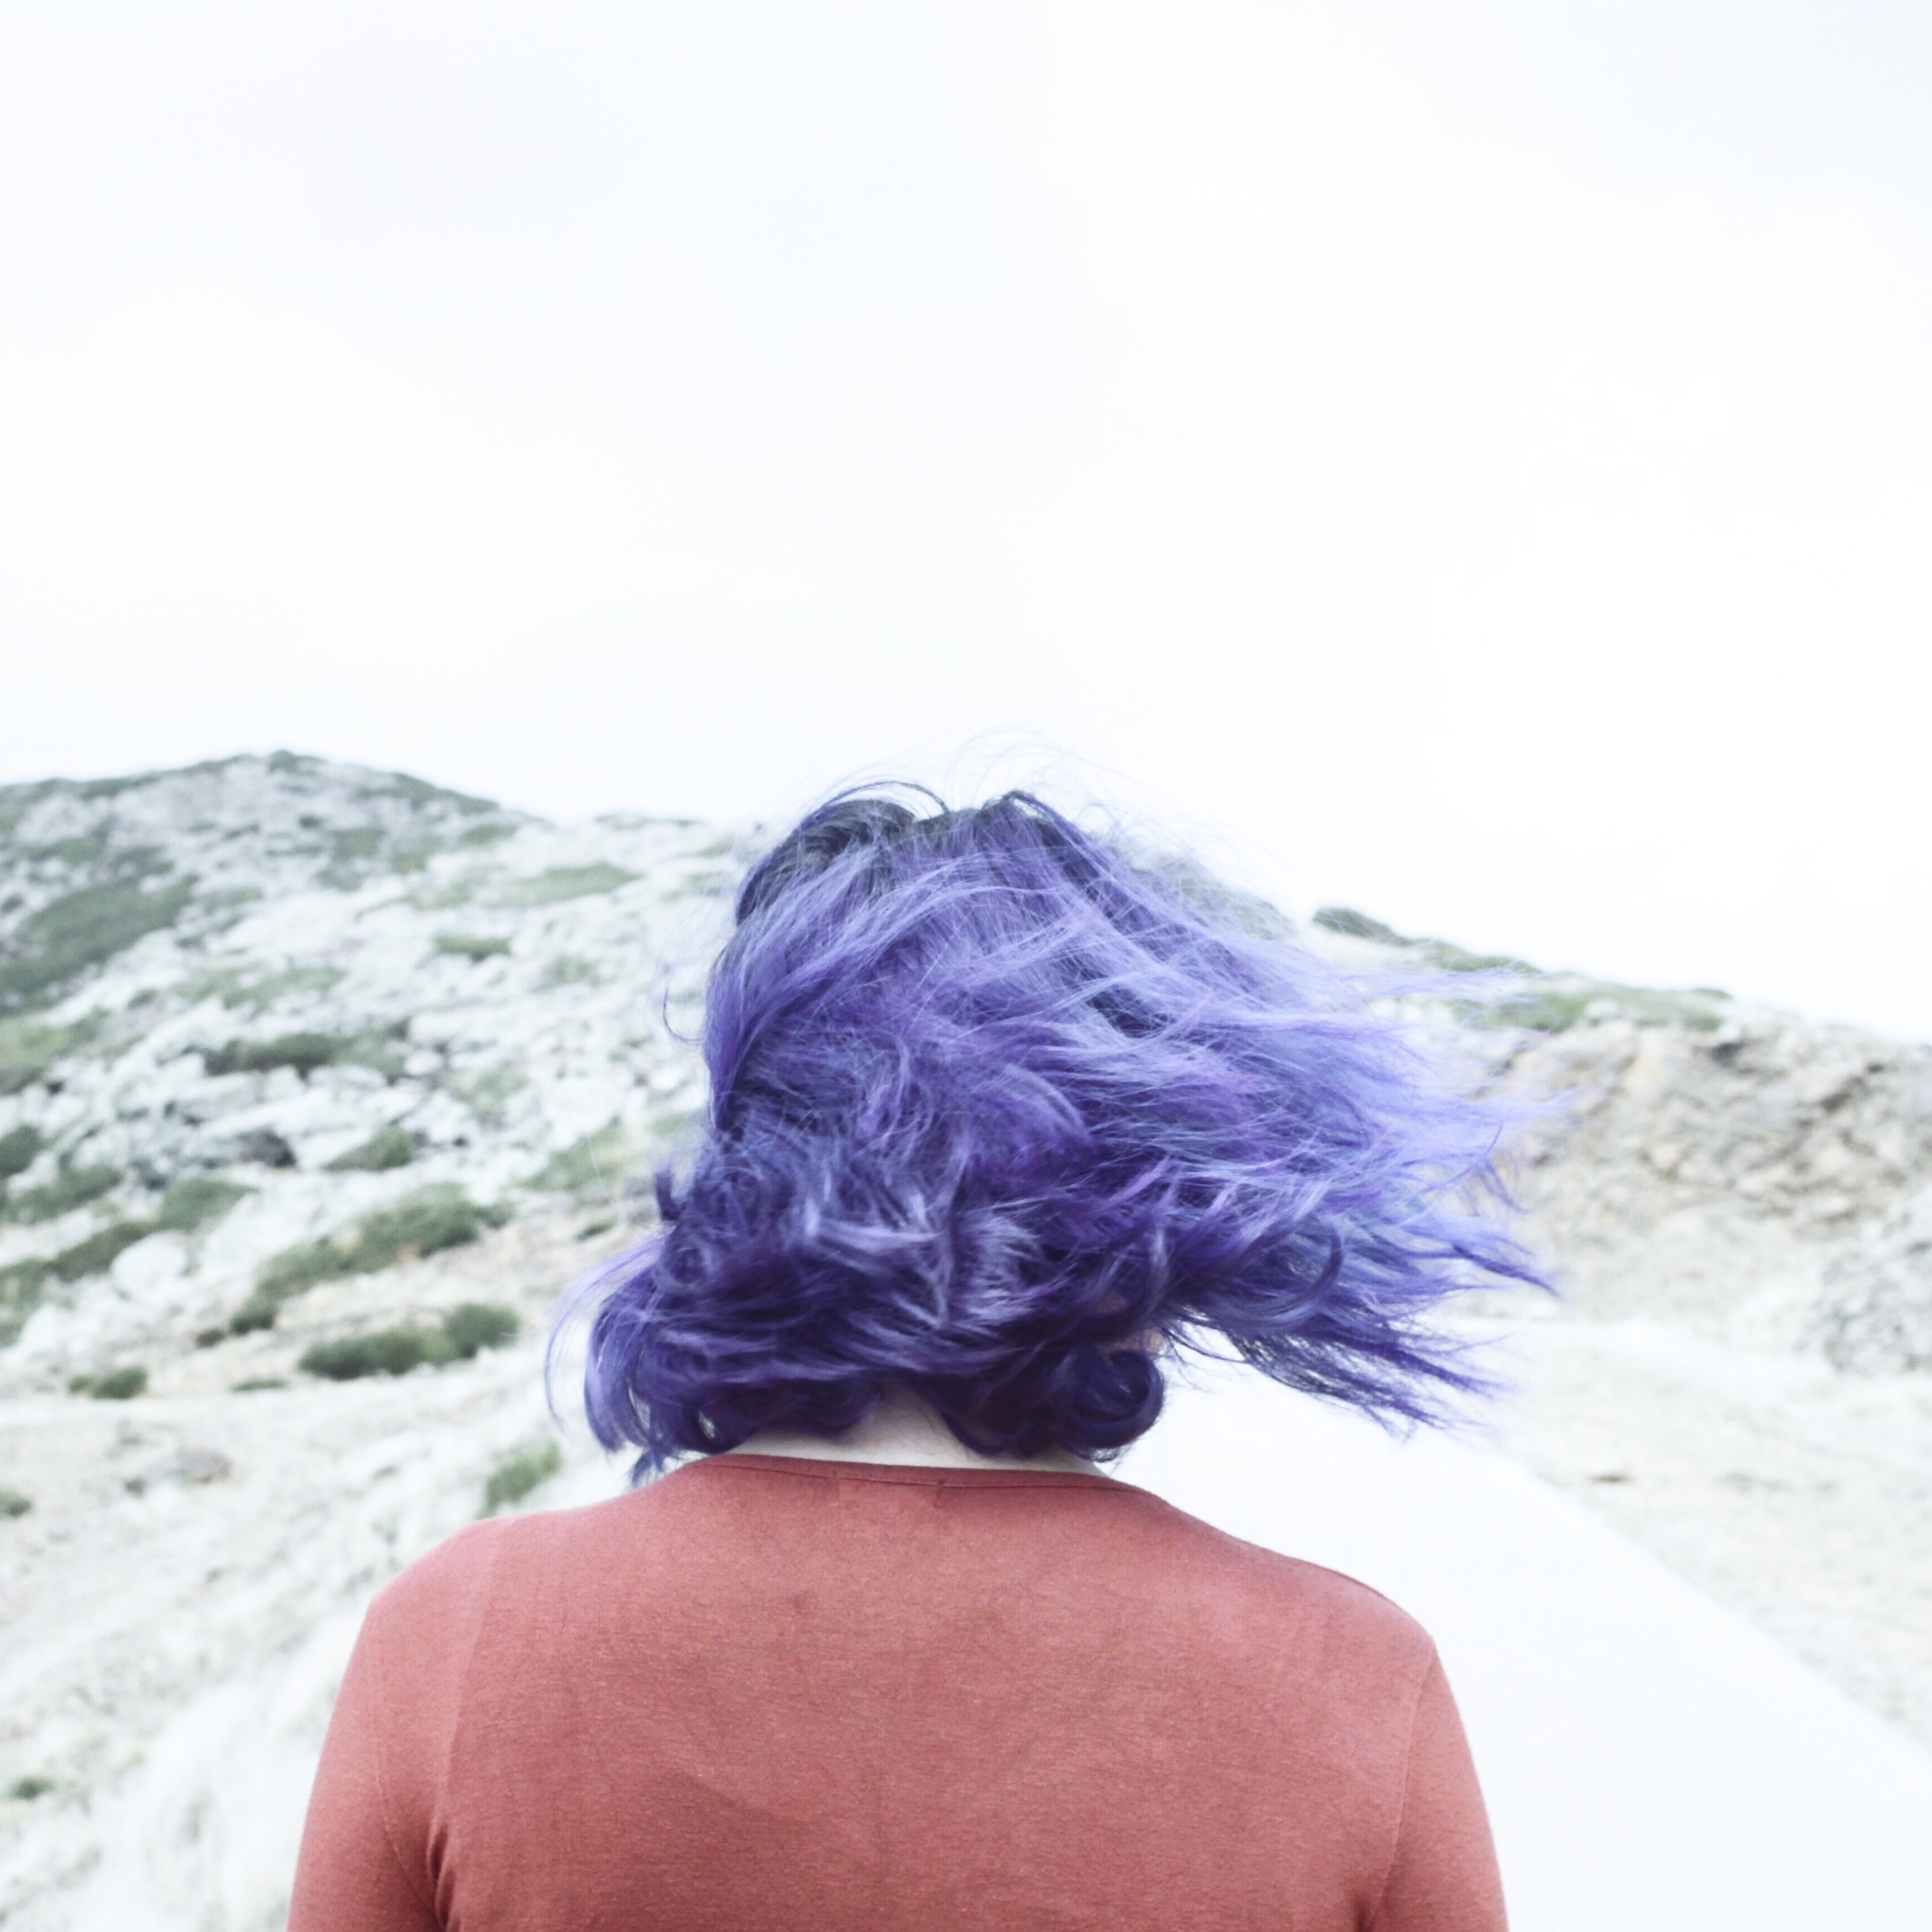
hair, blue, clothing, material, hairstyle, textile, veil, fashion accessory